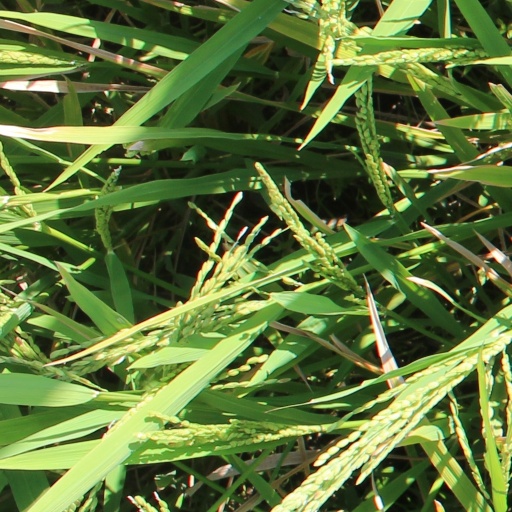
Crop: rice